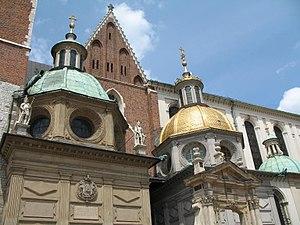
La cathédrale du Wawel ou basilique-cathédrale Saints-Stanislas-et-Venceslas de Cracovie est l’église principale de l’archidiocèse de Cracovie. Elle est aussi un sanctuaire et un trésor national polonais, où des rois, des reines, des poètes et des héros nationaux de la Pologne sont inhumés.